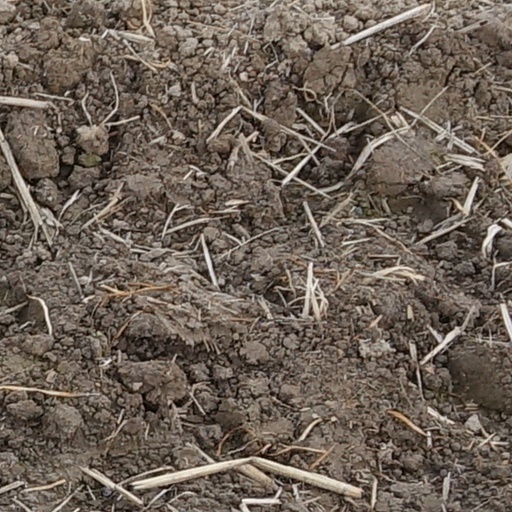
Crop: wheat